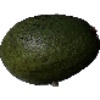
Label: Avocado 1